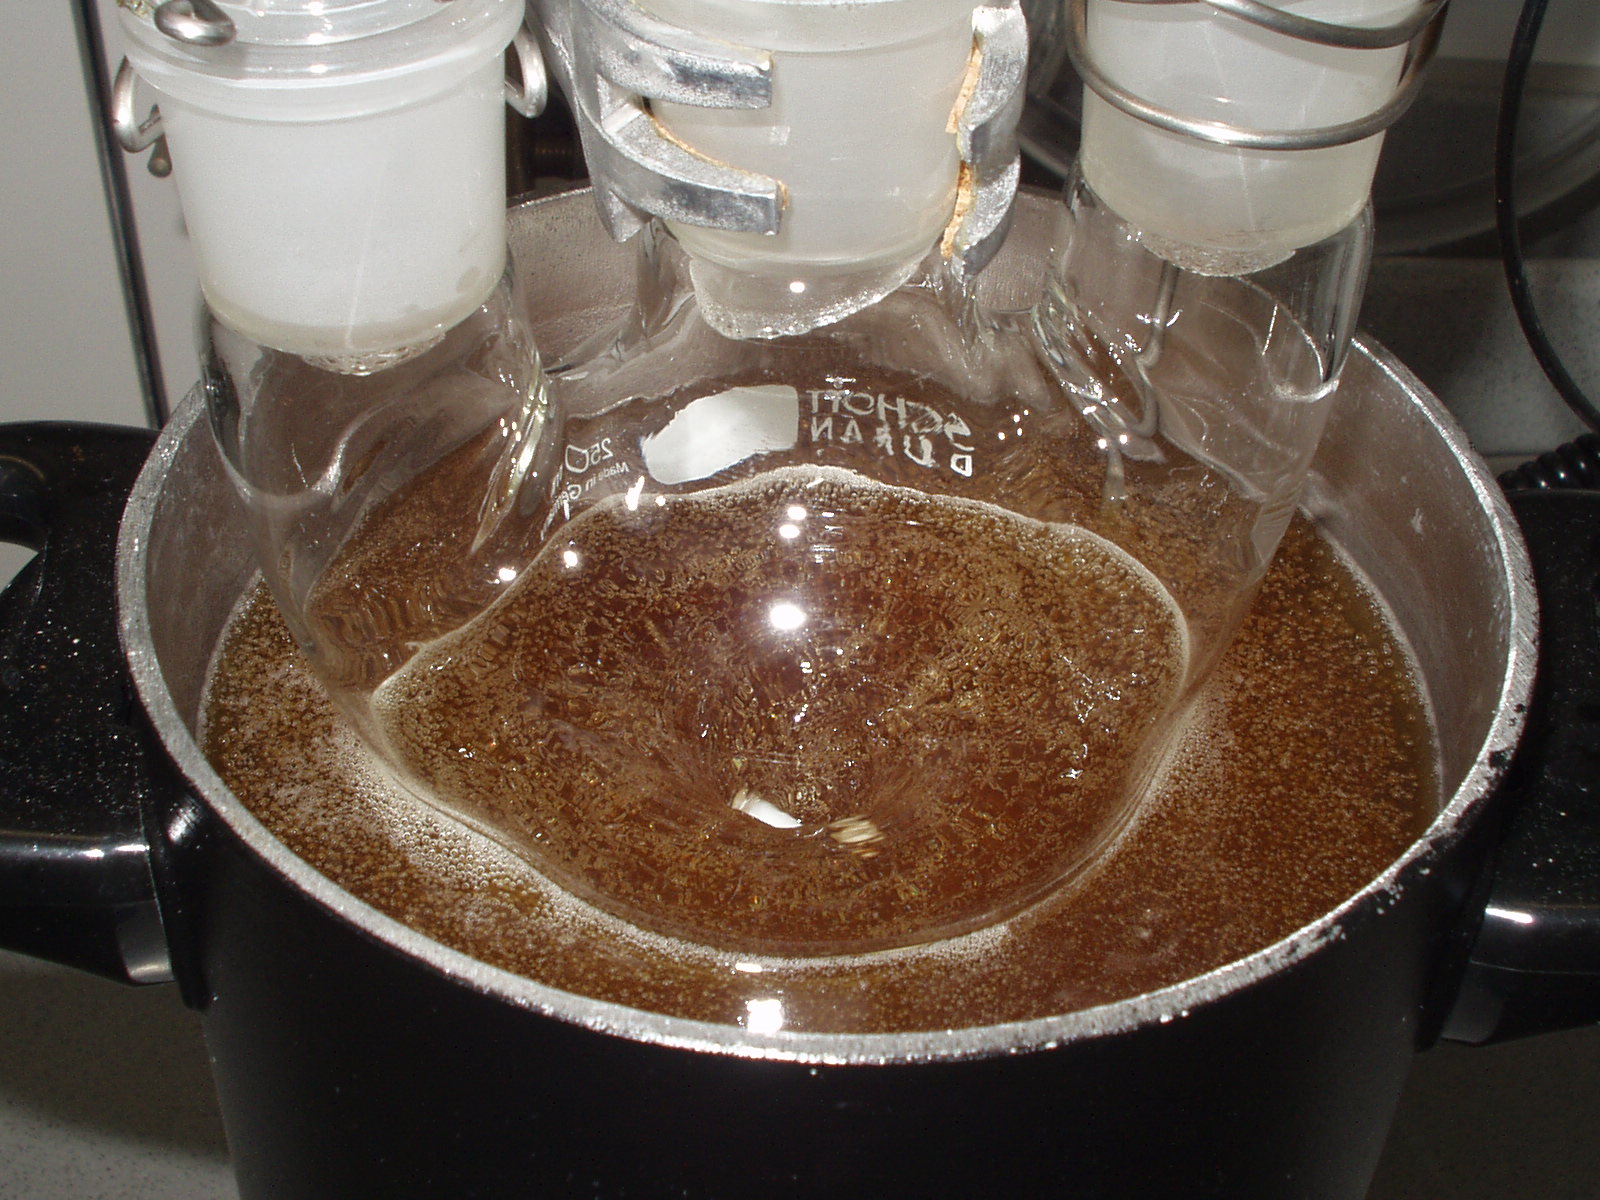
dish, meal, food, drink, breakfast, baking, dessert, laboratory, chemistry, synthesis, piston, oil bath